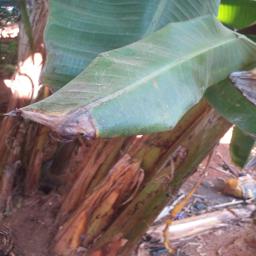
Label: MALBHOG LEAF